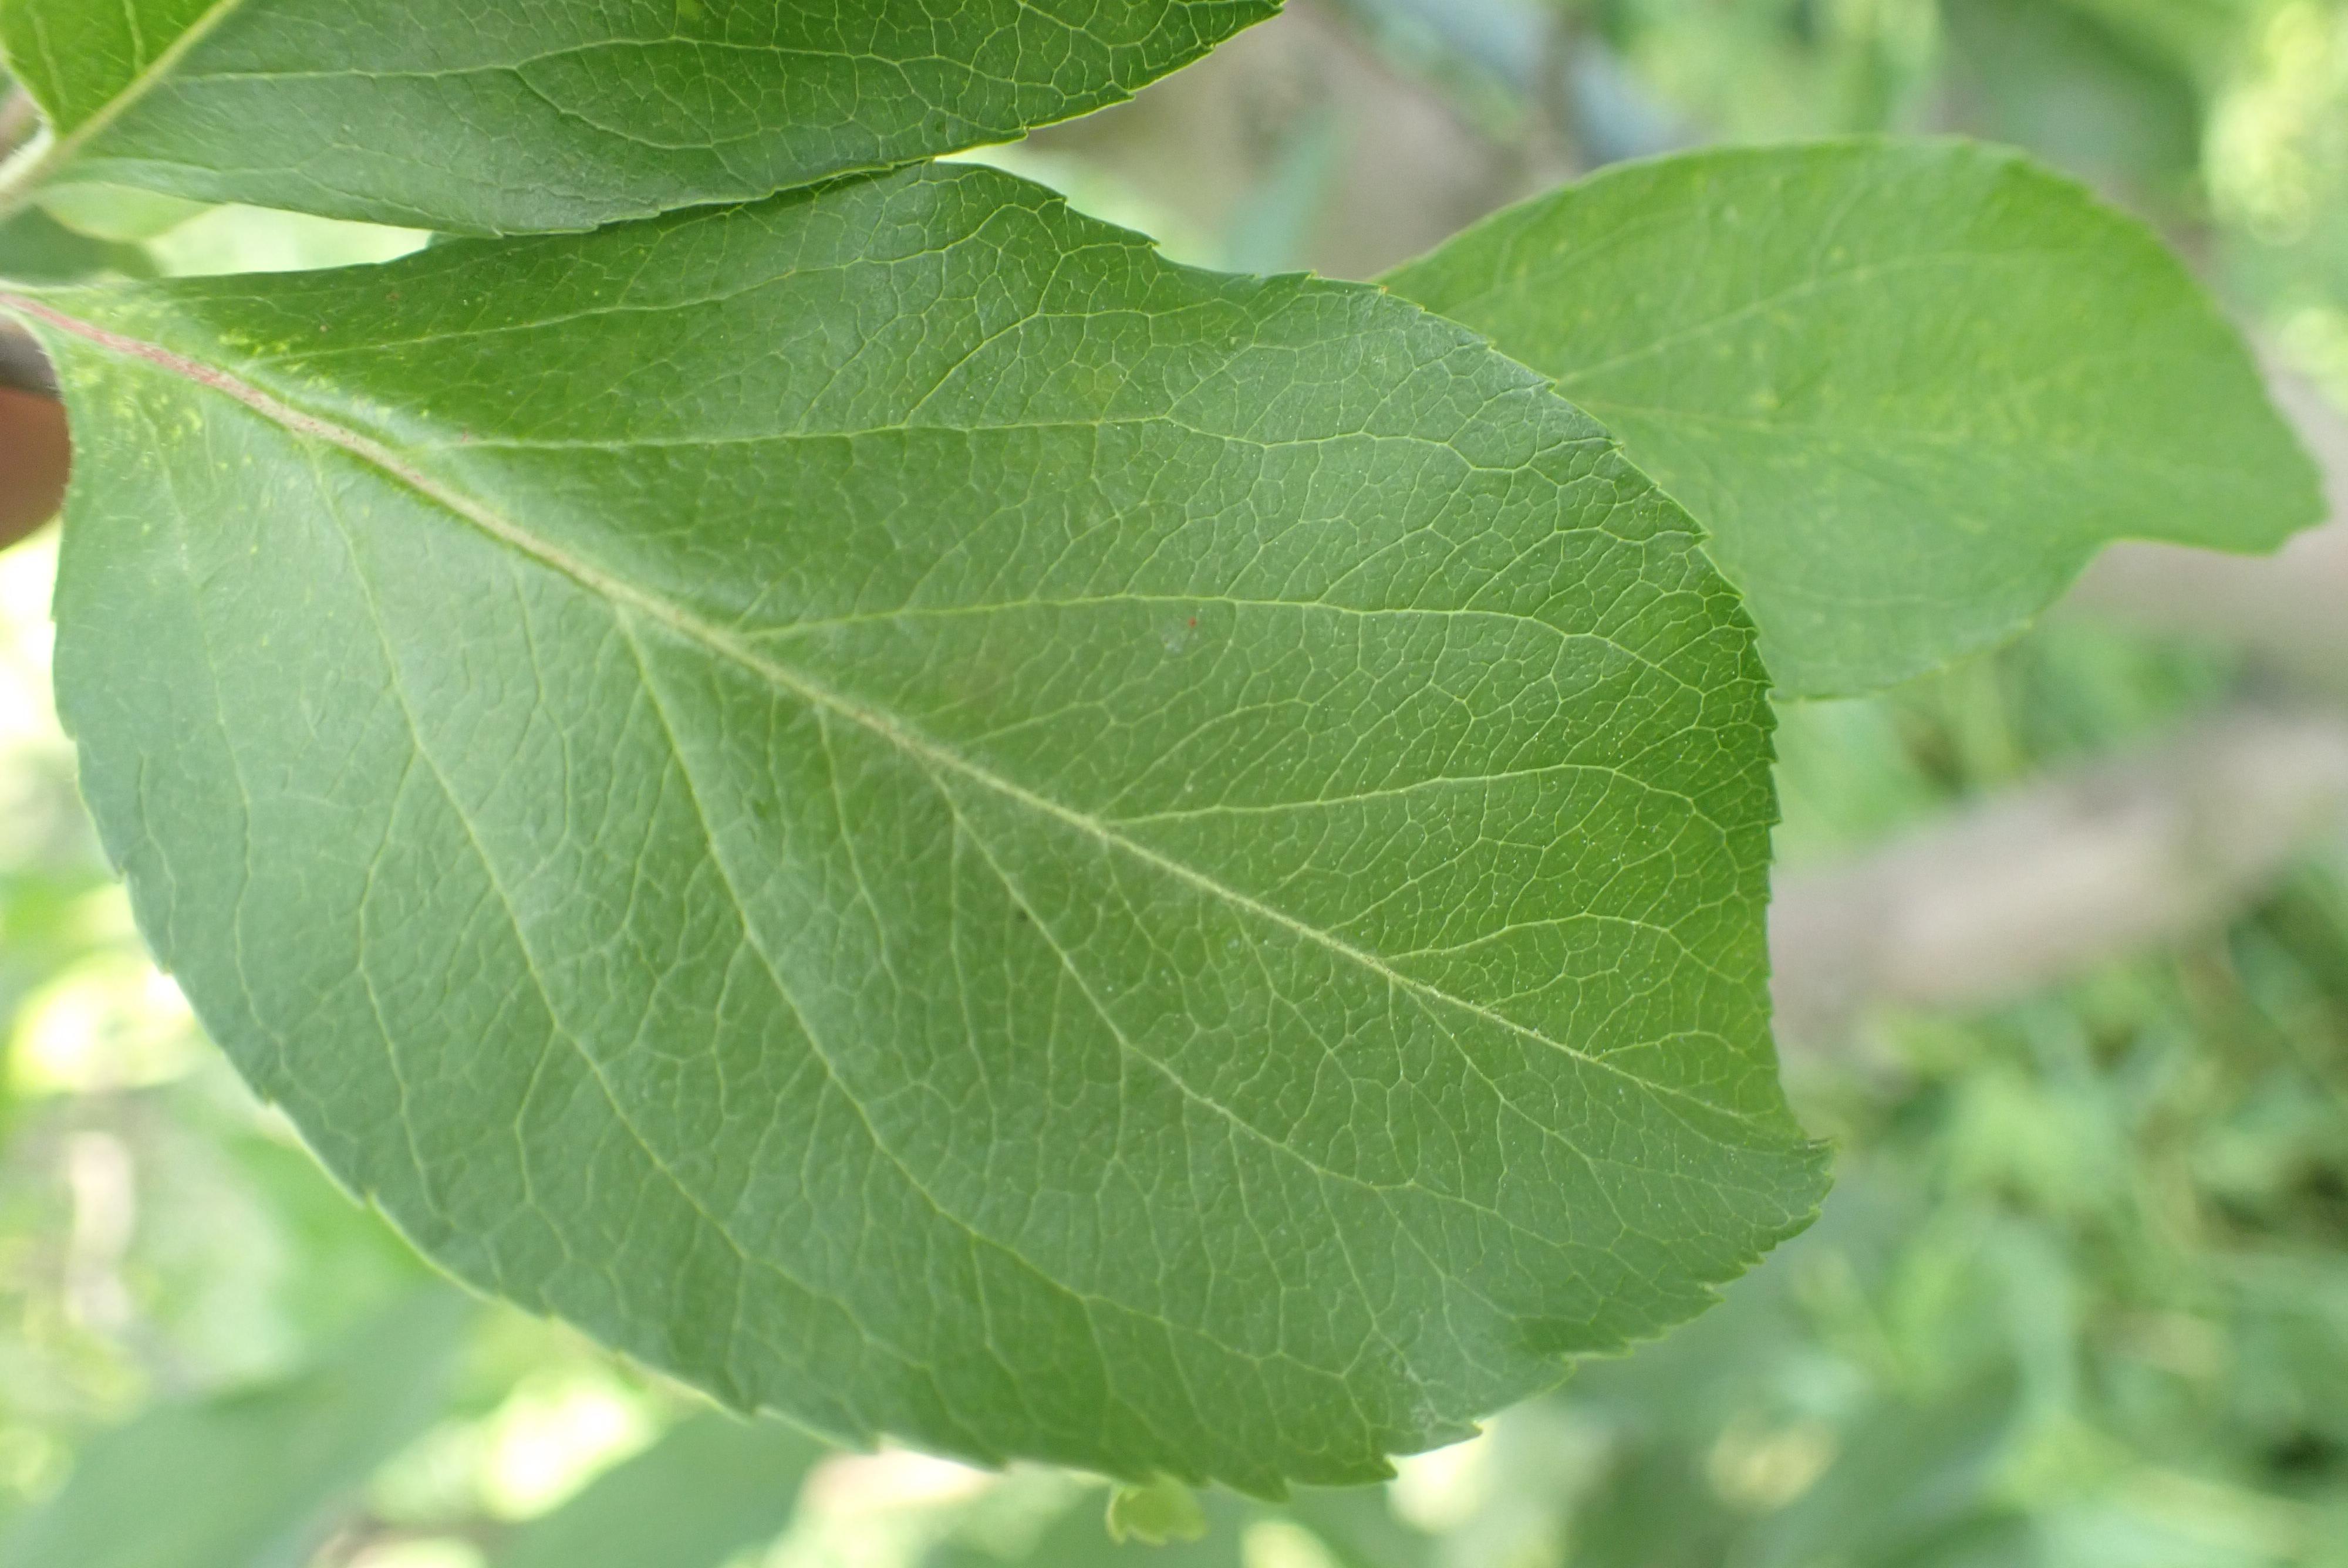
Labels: healthy